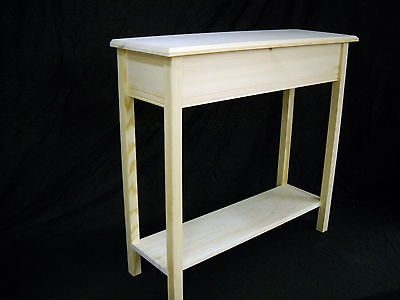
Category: table